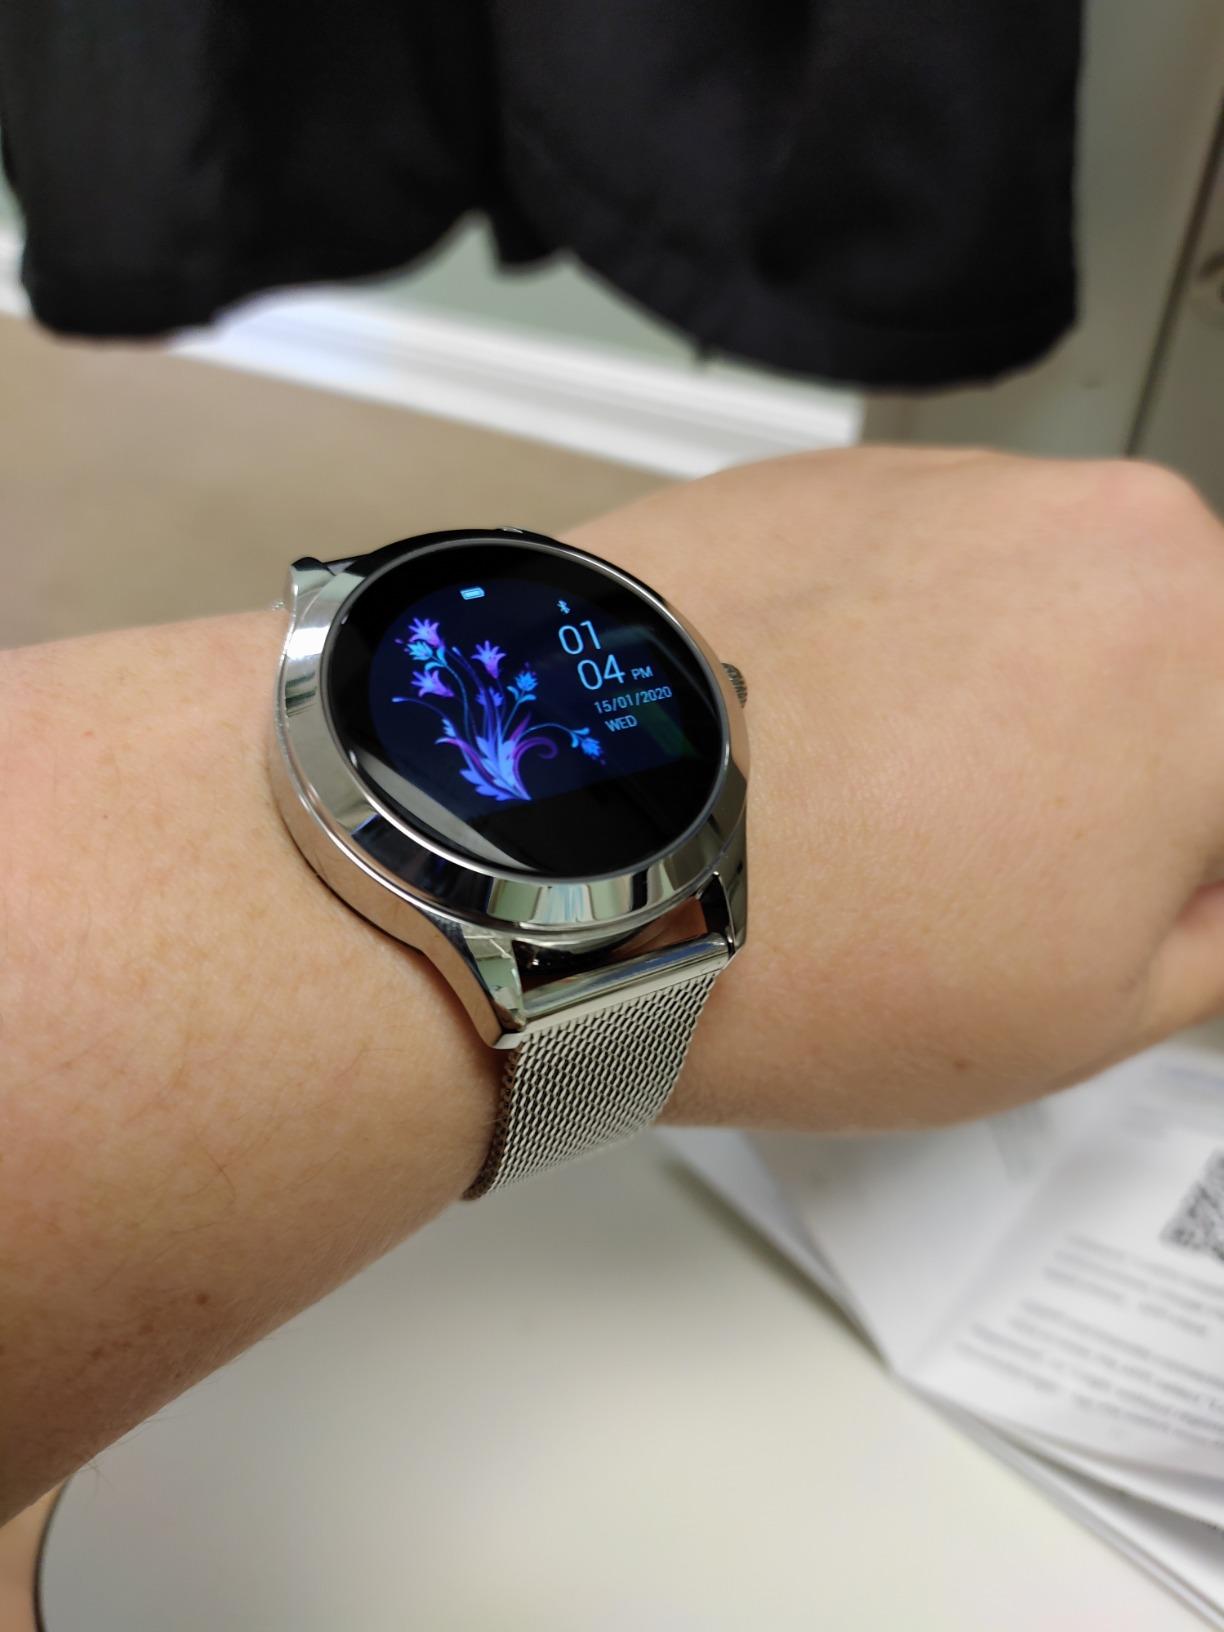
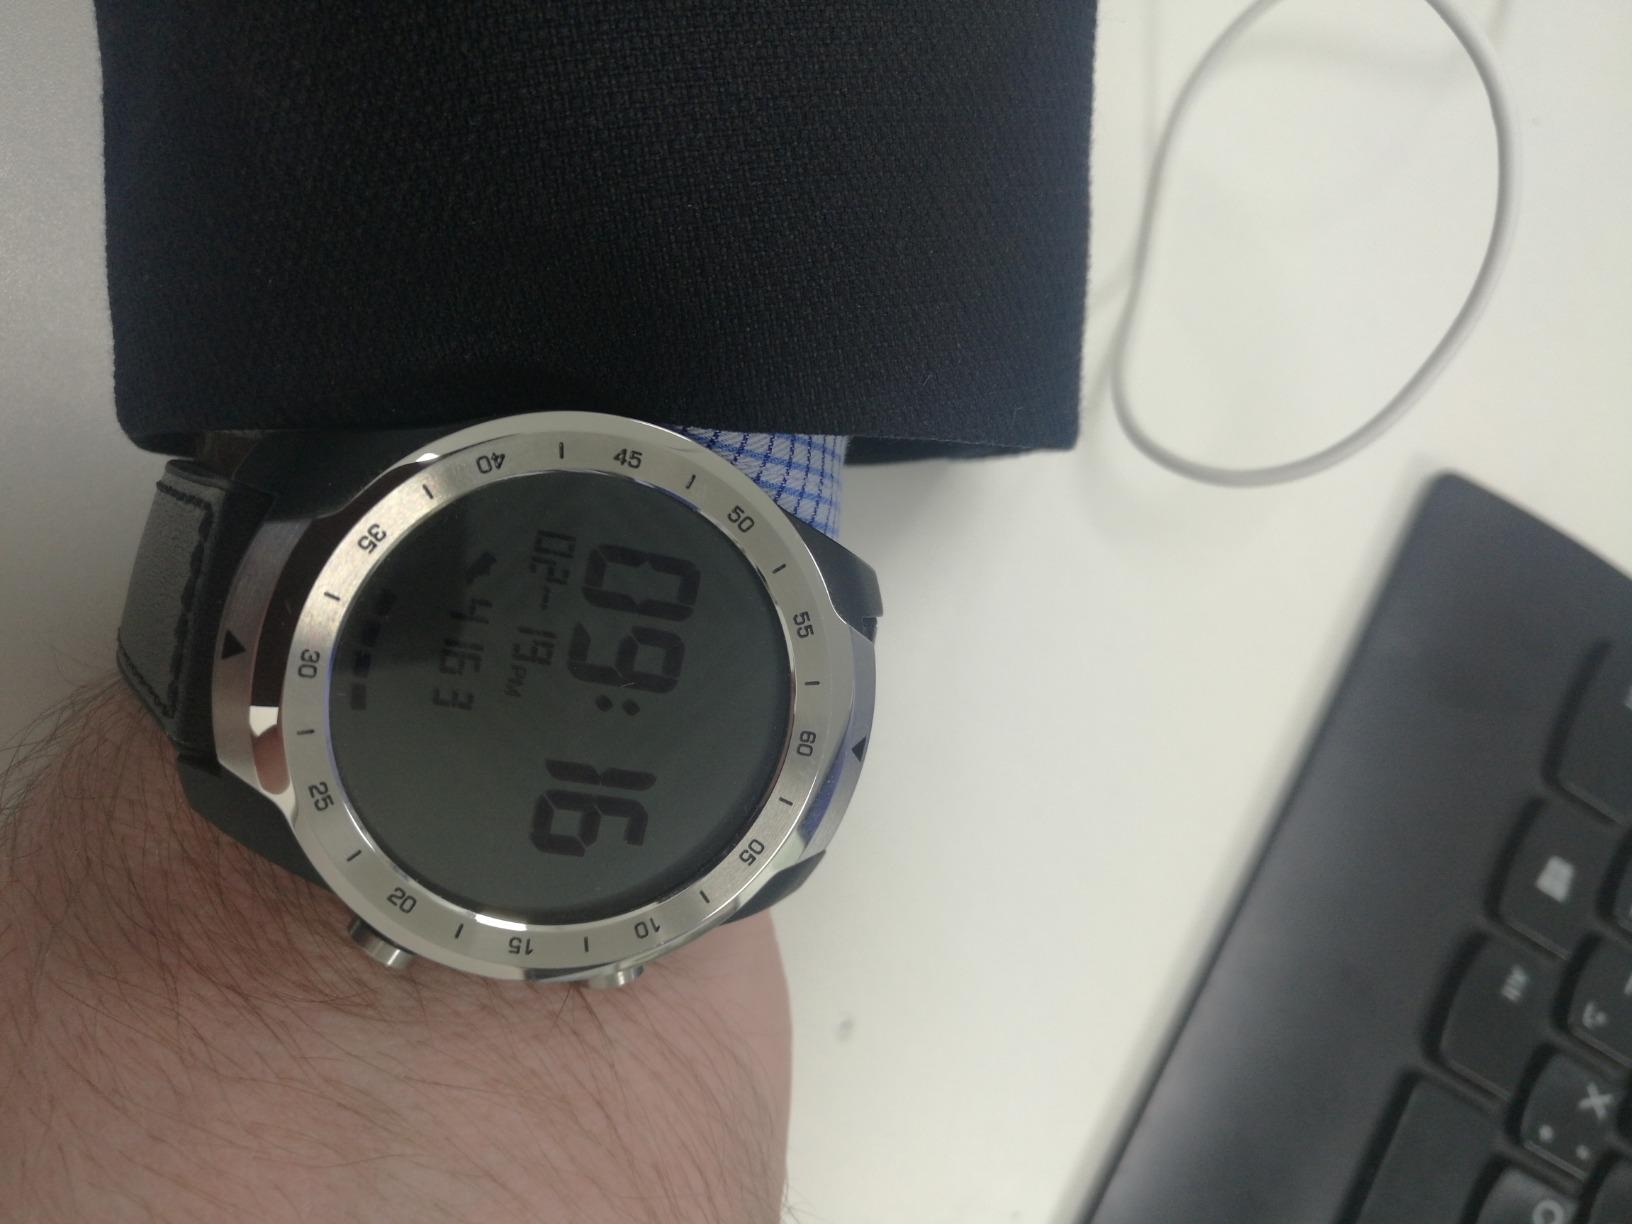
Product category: smartwatch
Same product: no